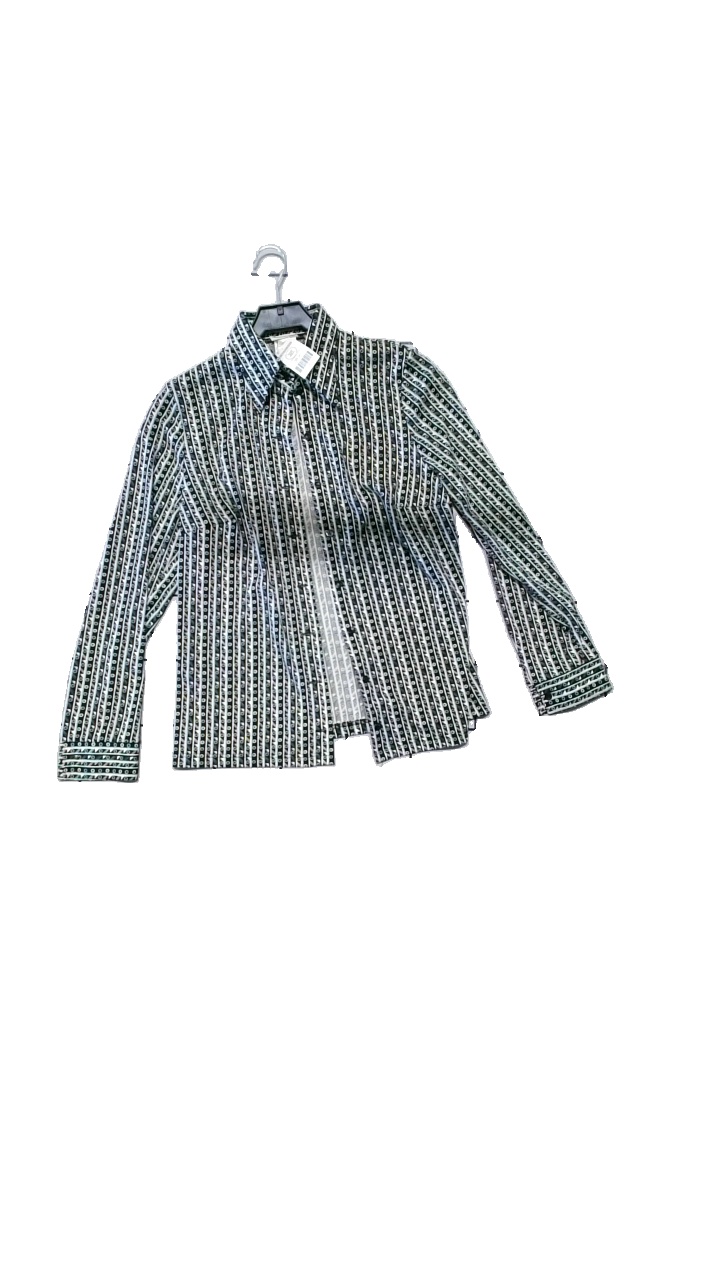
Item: Shirt (Unisex)
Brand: Finnwear
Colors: Multicolor, White, Black
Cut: Regular
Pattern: Geometric print
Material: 100% polyester
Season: All
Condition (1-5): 4
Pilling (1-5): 4
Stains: Minor
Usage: Reuse
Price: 50-100